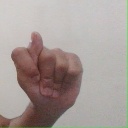
अक्षर: ट